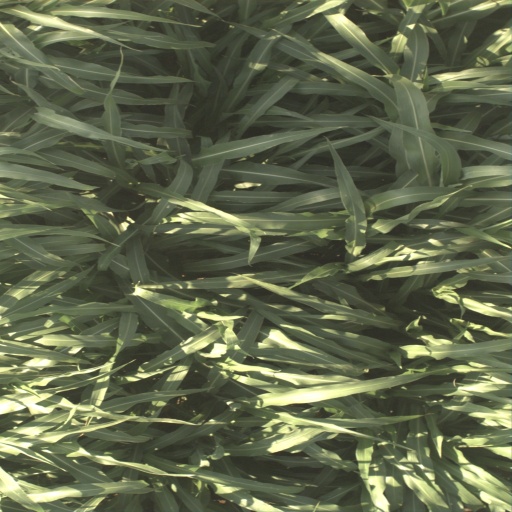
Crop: sorghum